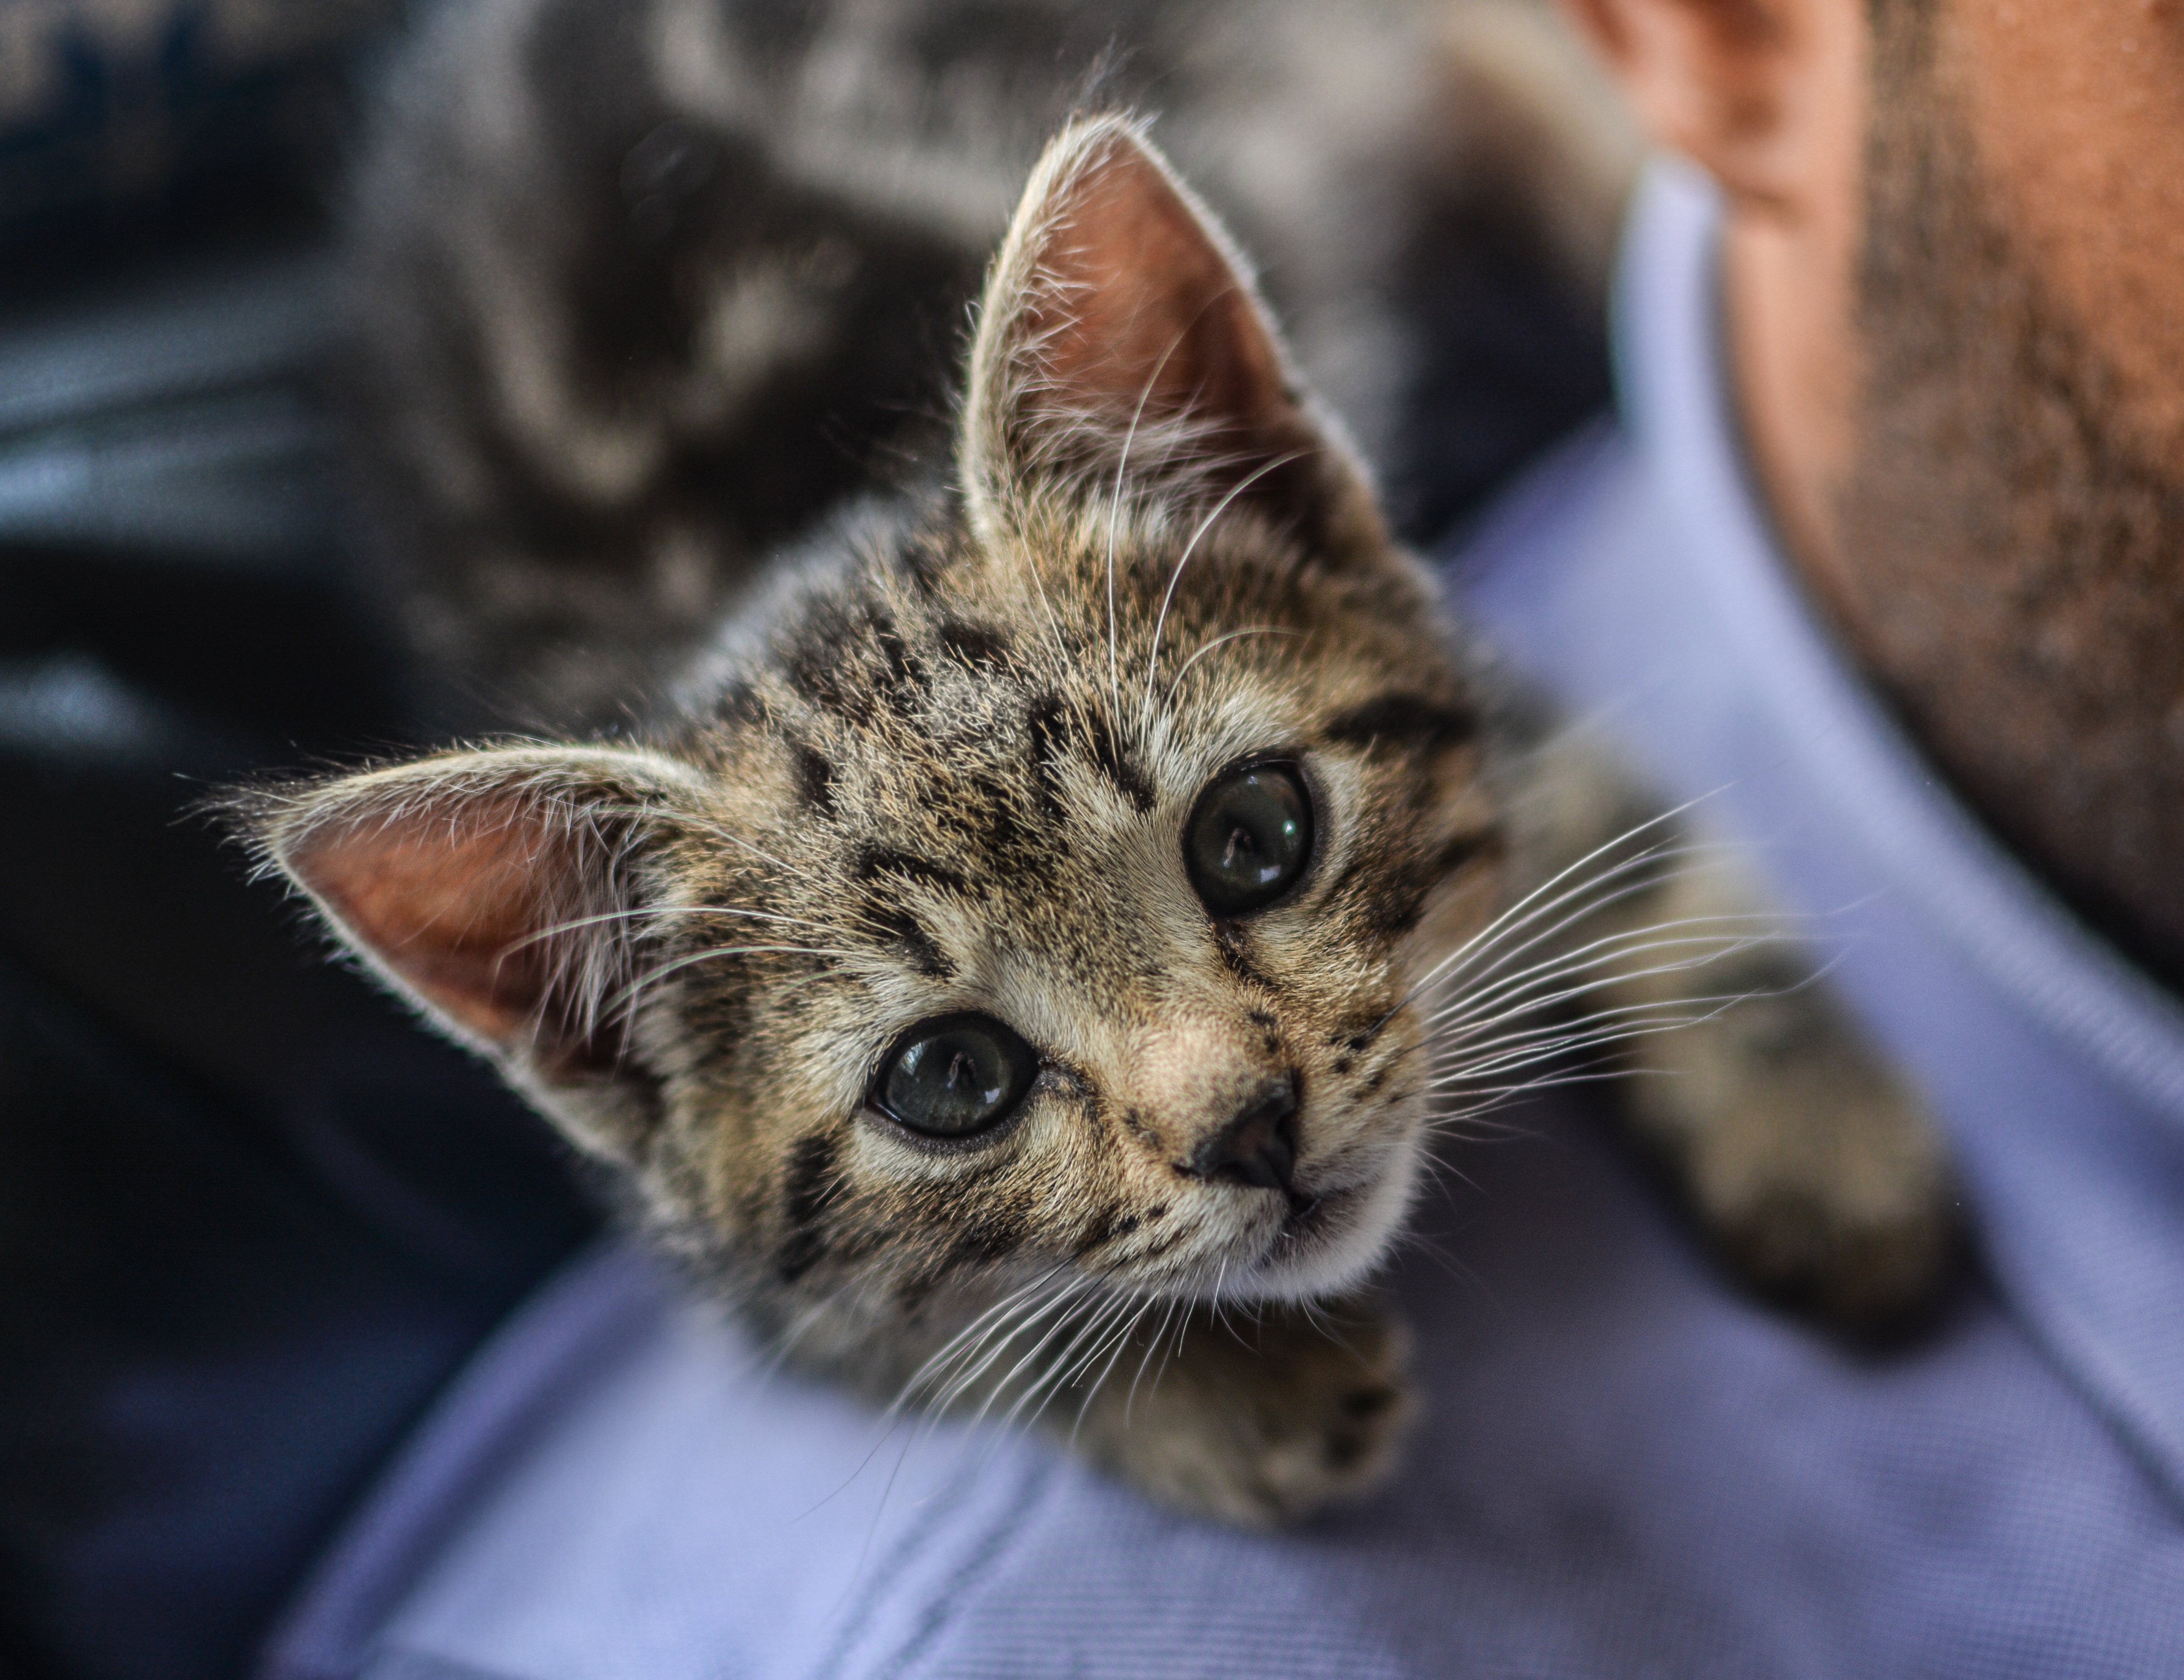
kitten, cat, pet, animal, kitty, domestic, young, fur, portrait, small, furry, face, little, looking, shoulder, care, whiskers, mammal, small to medium sized cats, dragon li, cat like mammal, fauna, tabby cat, snout, close up, domestic short haired cat, american shorthair, toyger, wild cat, european shorthair, carnivoran, asian, claw, pixie bob, california spangled